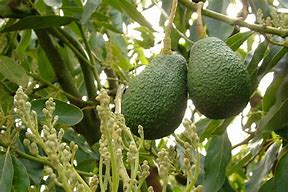
Label: Avocado